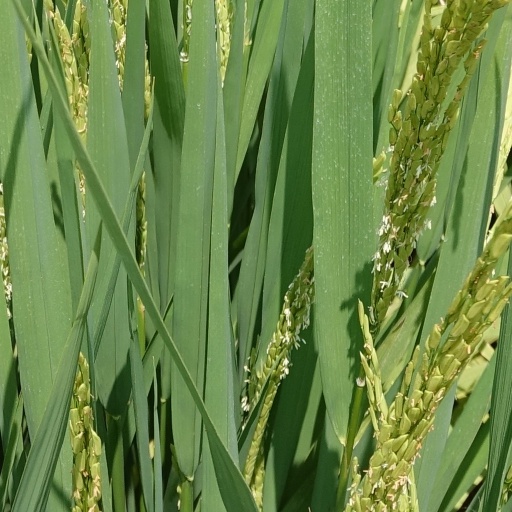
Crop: rice